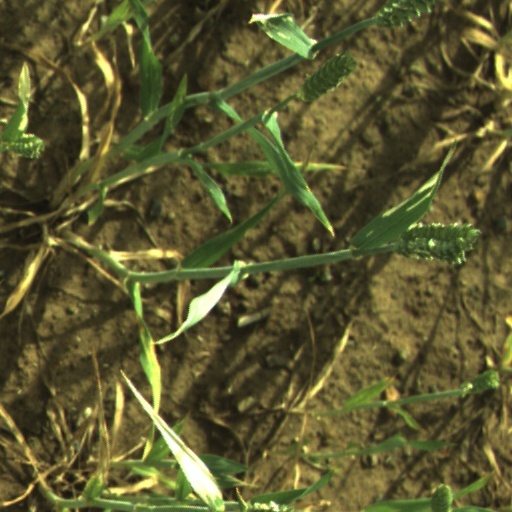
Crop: wheat